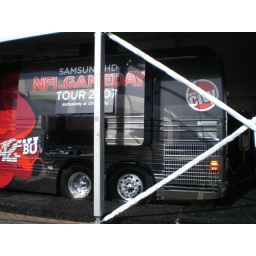
random bus that you can play video games in